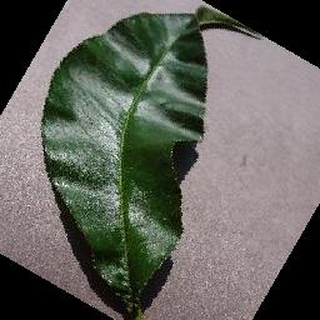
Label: healthy_peach